Julian Russell Story

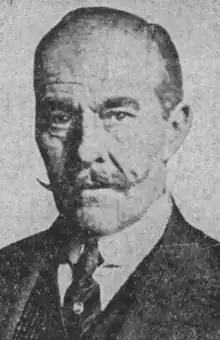

Story was born on September 8, 1857, in Walton-on-Thames, Surrey, to American parents. He was the youngest child of sculptor William Wetmore Story and Emelyn (née Eldredge) Story. Among his siblings was brother Thomas Waldo Story, also a well known sculptor, and sister, Edith Marion (née Story), Marchesa Peruzzi di Medici, the wife of Marquess Simone Peruzzi di Medici. During his stays in Rome, he became close with the Italian painter Antonio Mancini, who painted him twice. Today, one of those portraits is in the Lukas Charles Collection